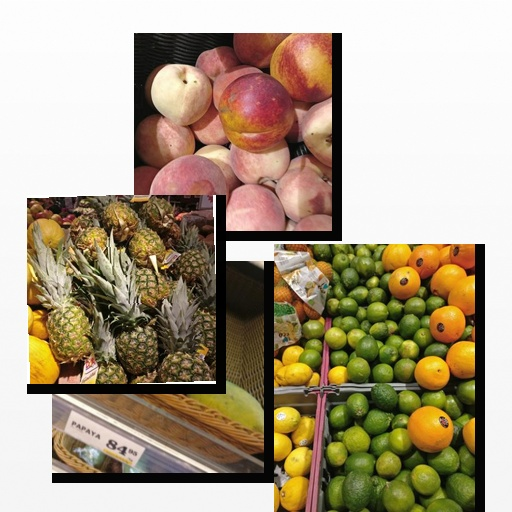
Food items: pineapple, lime, peach, papaya